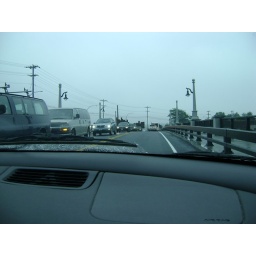
They had been building this bridge in Warren, Rhode Island for years.